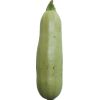
Label: zucchini